Pietro Fenoglio

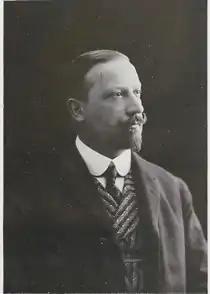
Portrait of Pietro Fenoglio, 1865-1927.

Pietro Fenoglio (Turin, 3 May 1865 – Corio, 22 August 1927) was an Italian architect and engineer, considered one of the most important pioneers of Art Nouveau in Italy.